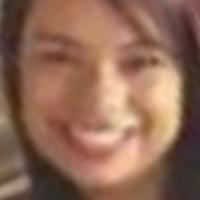
Age group: age 21-30